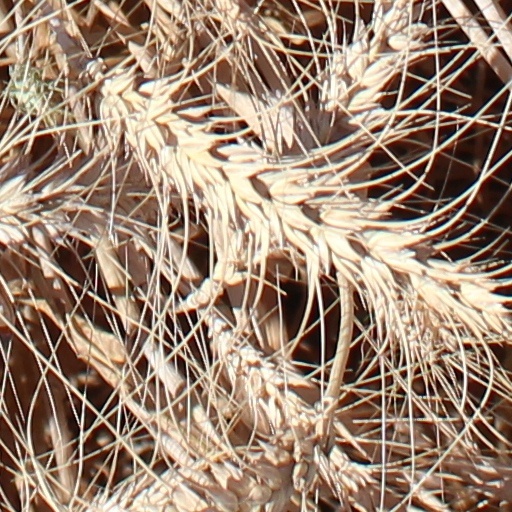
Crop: wheat